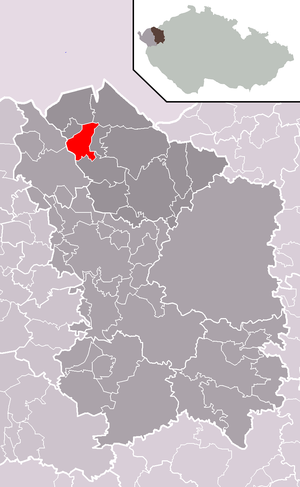
Pernink est une commune du district et de la région de Karlovy Vary, en Tchéquie. Sa population s'élevait à 630 habitants en 2018.